Barranquilla

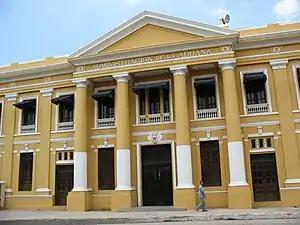
Old customs administration building in Barranquilla

Barranquilla's name refers to the canyons that existed in the area adjacent to the Magdalena, where the city arose. During the Spanish colonization of the Americas, the name "barranca" was common in coastal communities (Barrancabermeja, Barranca Nueva, Barranca Vieja, etc.). This name was probably derived from an alteration of Aragon. During Spanish colonization, the area was known as Camacho or Kamash Indian Site, and San Nicolás de la Barranquilla (patron saint of San Nicolás de Tolentino) began to develop the area with the estates of Barrancas de Camacho, Barrancas de San Nicolás, Barranquilla de Camacho, and Barranquilla de San Nicolás, from which the city name is derived.